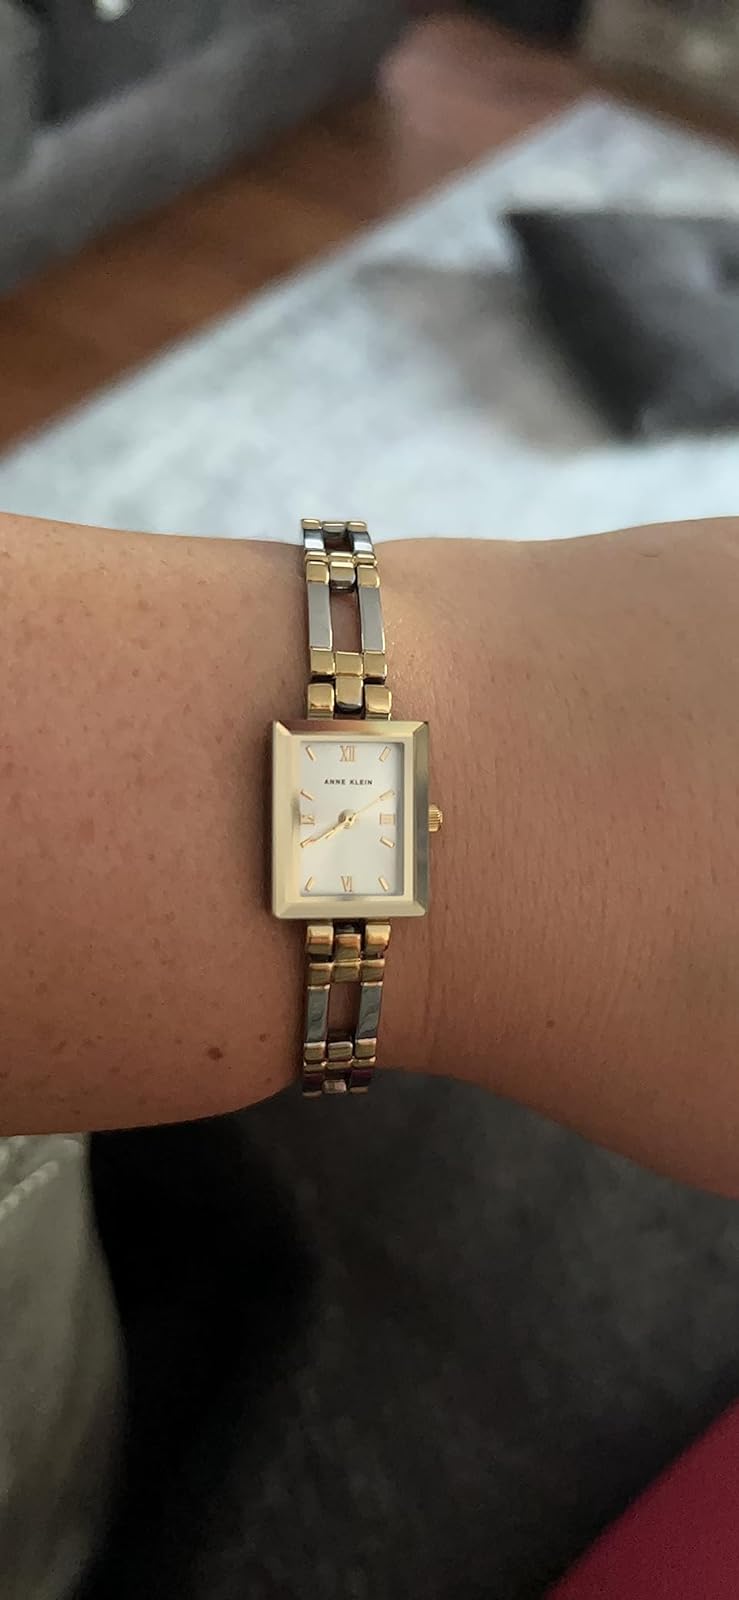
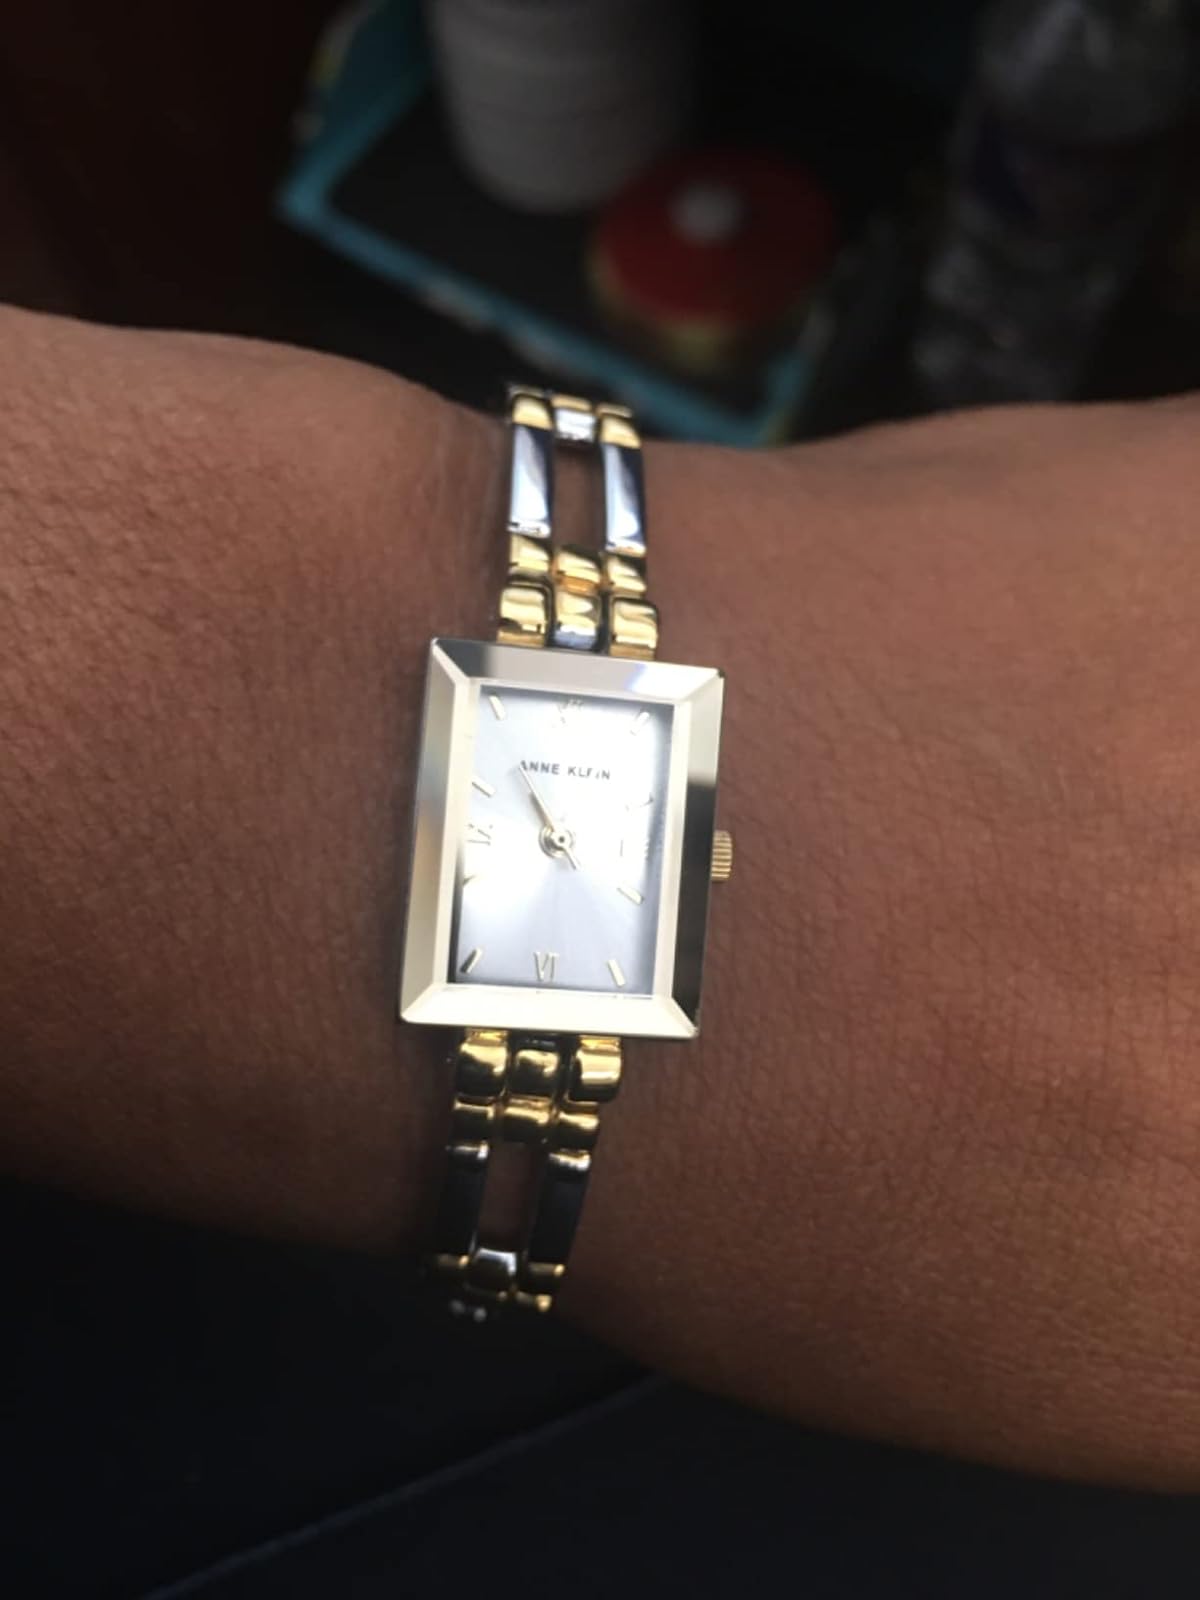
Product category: accessories_watch
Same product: yes